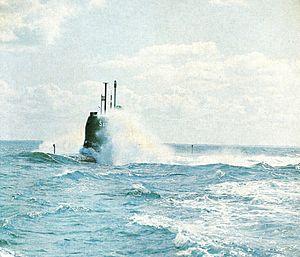
La classe Sjöormen est une classe de sous-marins suédois. Elle se compose de cinq bâtiments construits dans les années 1967 et 1968 aux chantiers navals de Kockums et de Karlskrona : les Sjöormen, Sjölejonet, Sjöhunden, Sjöhästen et Sjöbjörnen.